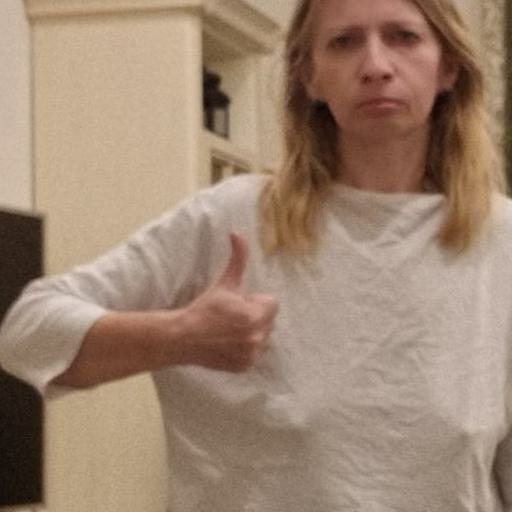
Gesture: like